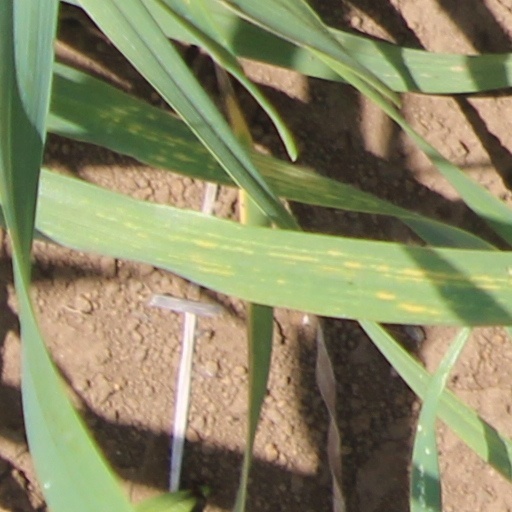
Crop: wheat